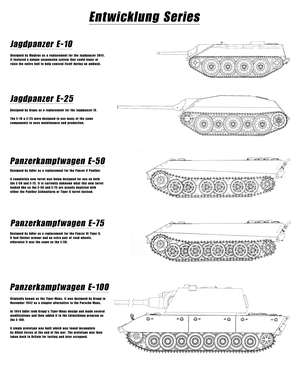
L'Entwicklungsserie, également connu comme E-serie, est une série de prototypes ou projets de blindés standardisés allemands lors de la Seconde Guerre mondiale.